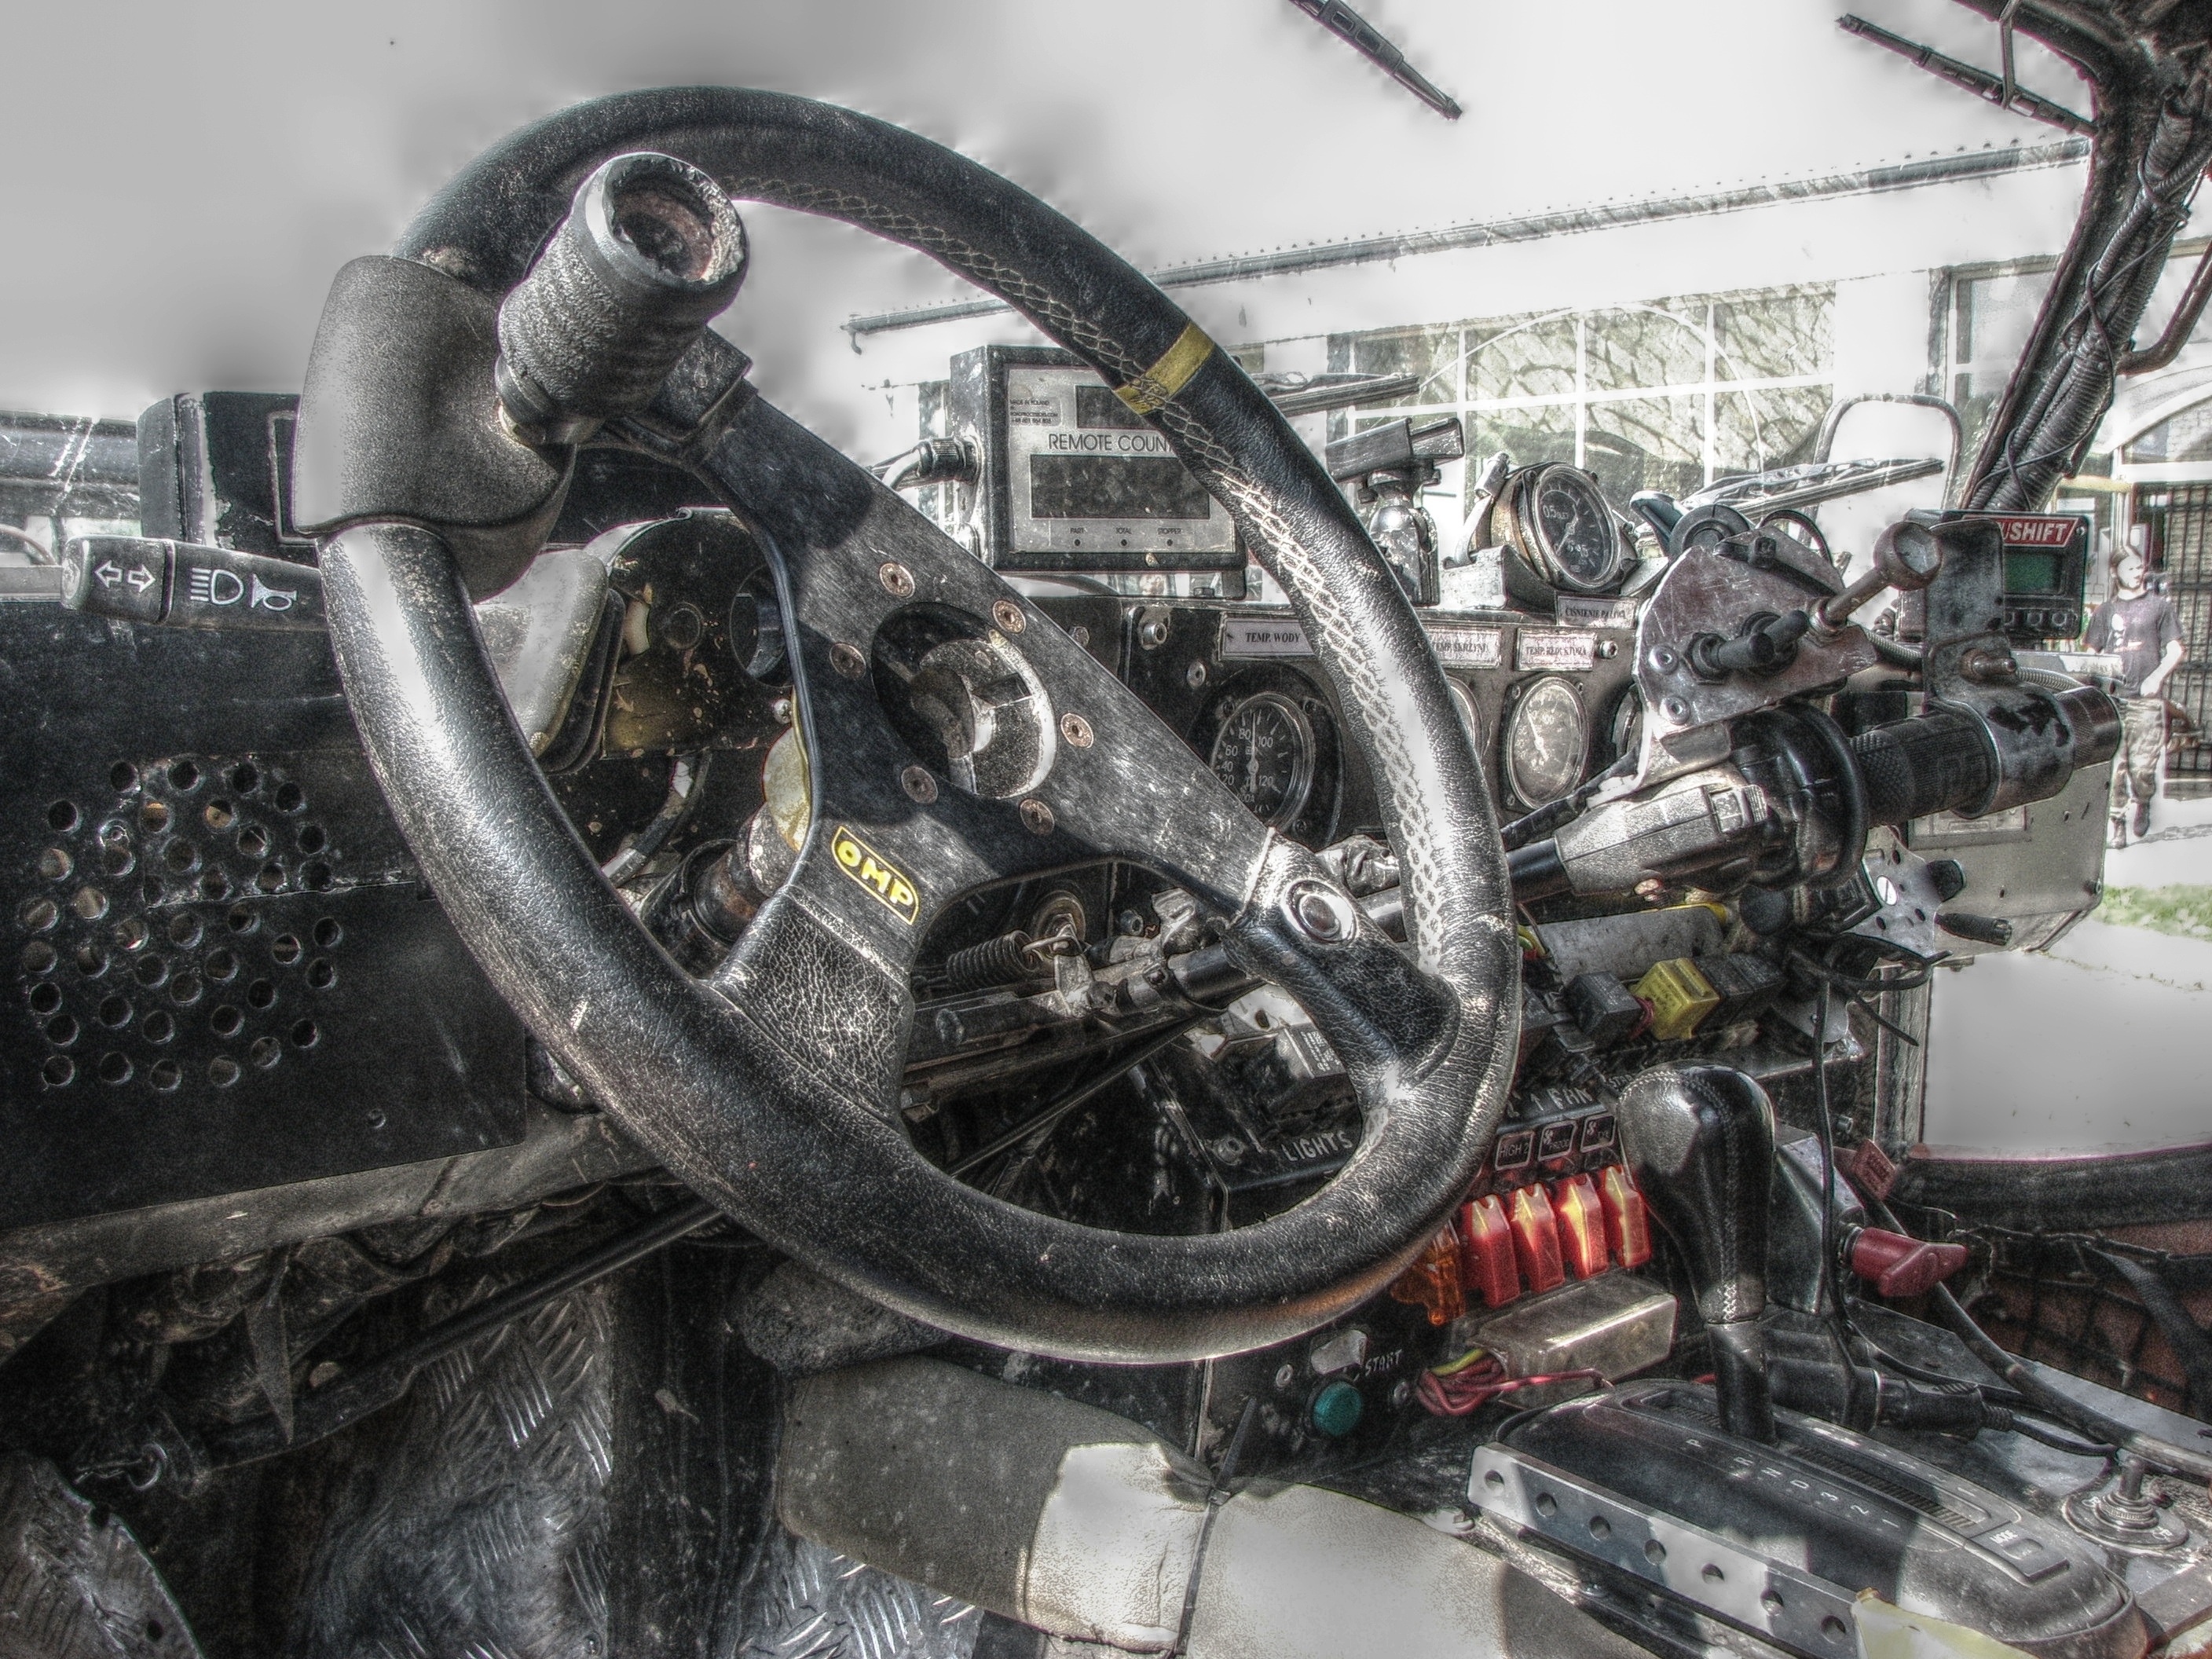
car, wheel, vehicle, motorcycle, steering wheel, hdr, engine, rally, off road, the vehicle, 4 x 4, land vehicle, off roader, automobile make, aircraft engine, automotive engine part